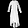
Label: Dress